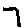
Label: 7